Ghagra choli

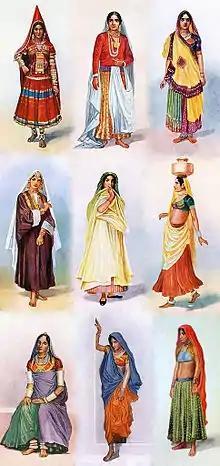
Illustration of different regional variations of ghagra choli worn by women in India

"Lehenga", "gagra"/"ghagra" (Hindi: "ghāghrā") also "chaniya" (known as "pavadai" in Tamil: பாவாடை) is a form of skirt that is long, embroidered and pleated. It is secured at the waist or hips and leaves the lower back and midriff bare. The ancient version of skirt or "ghagri" evolved from "bhairnivasani", which in turn evolved from the antriya when stitching on one side became tubular and was worn gathered together at the waist, and held by a girdle. This was one of the earliest forms of a clumsily stitched skirt. It was worn using a "nada" or drawstring. The "ghagri" was a narrow skirt long—the same length as the original "antriya"—and can still be seen worn by Jain nuns in India.